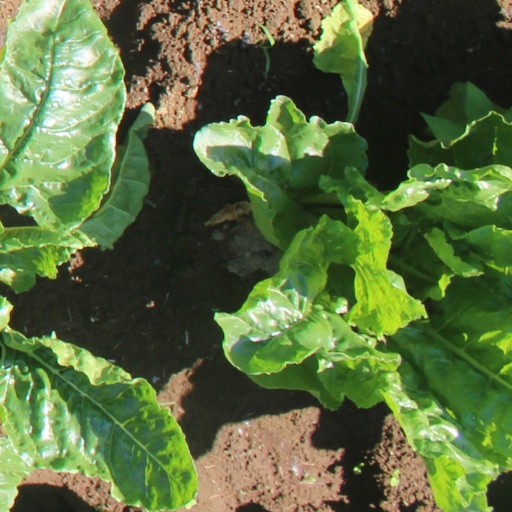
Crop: sugar beet